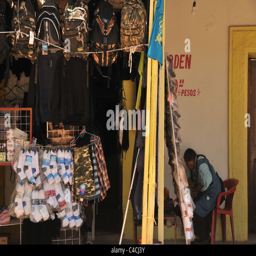
a shop , that caters to migrants preparing to enter country illegally